Green Bay Botanical Garden

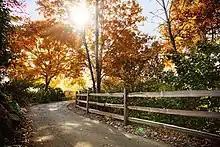
Fence in Autumn - Green Bay Botanical Garden

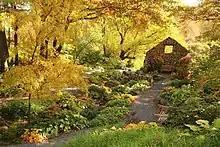
Spring House Ruin

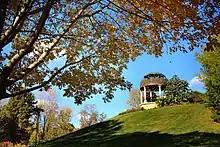
Stumpf Belvedere

Green Bay Botanical Garden (47 acres) is a nonprofit botanical garden located at 2600 Larsen Road, Green Bay, Wisconsin. It is open daily in the warmer months, or weekdays in the colder months; an admission fee is charged.